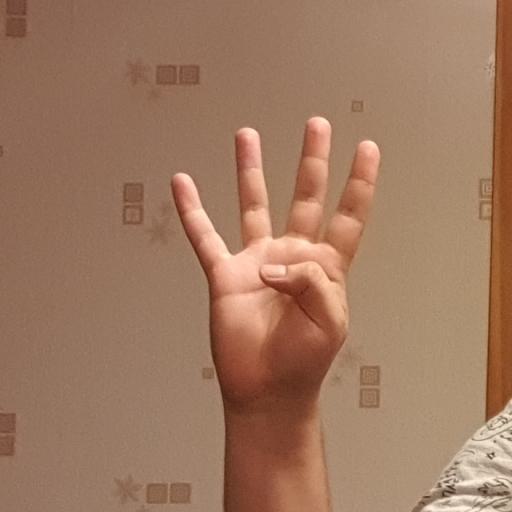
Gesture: four